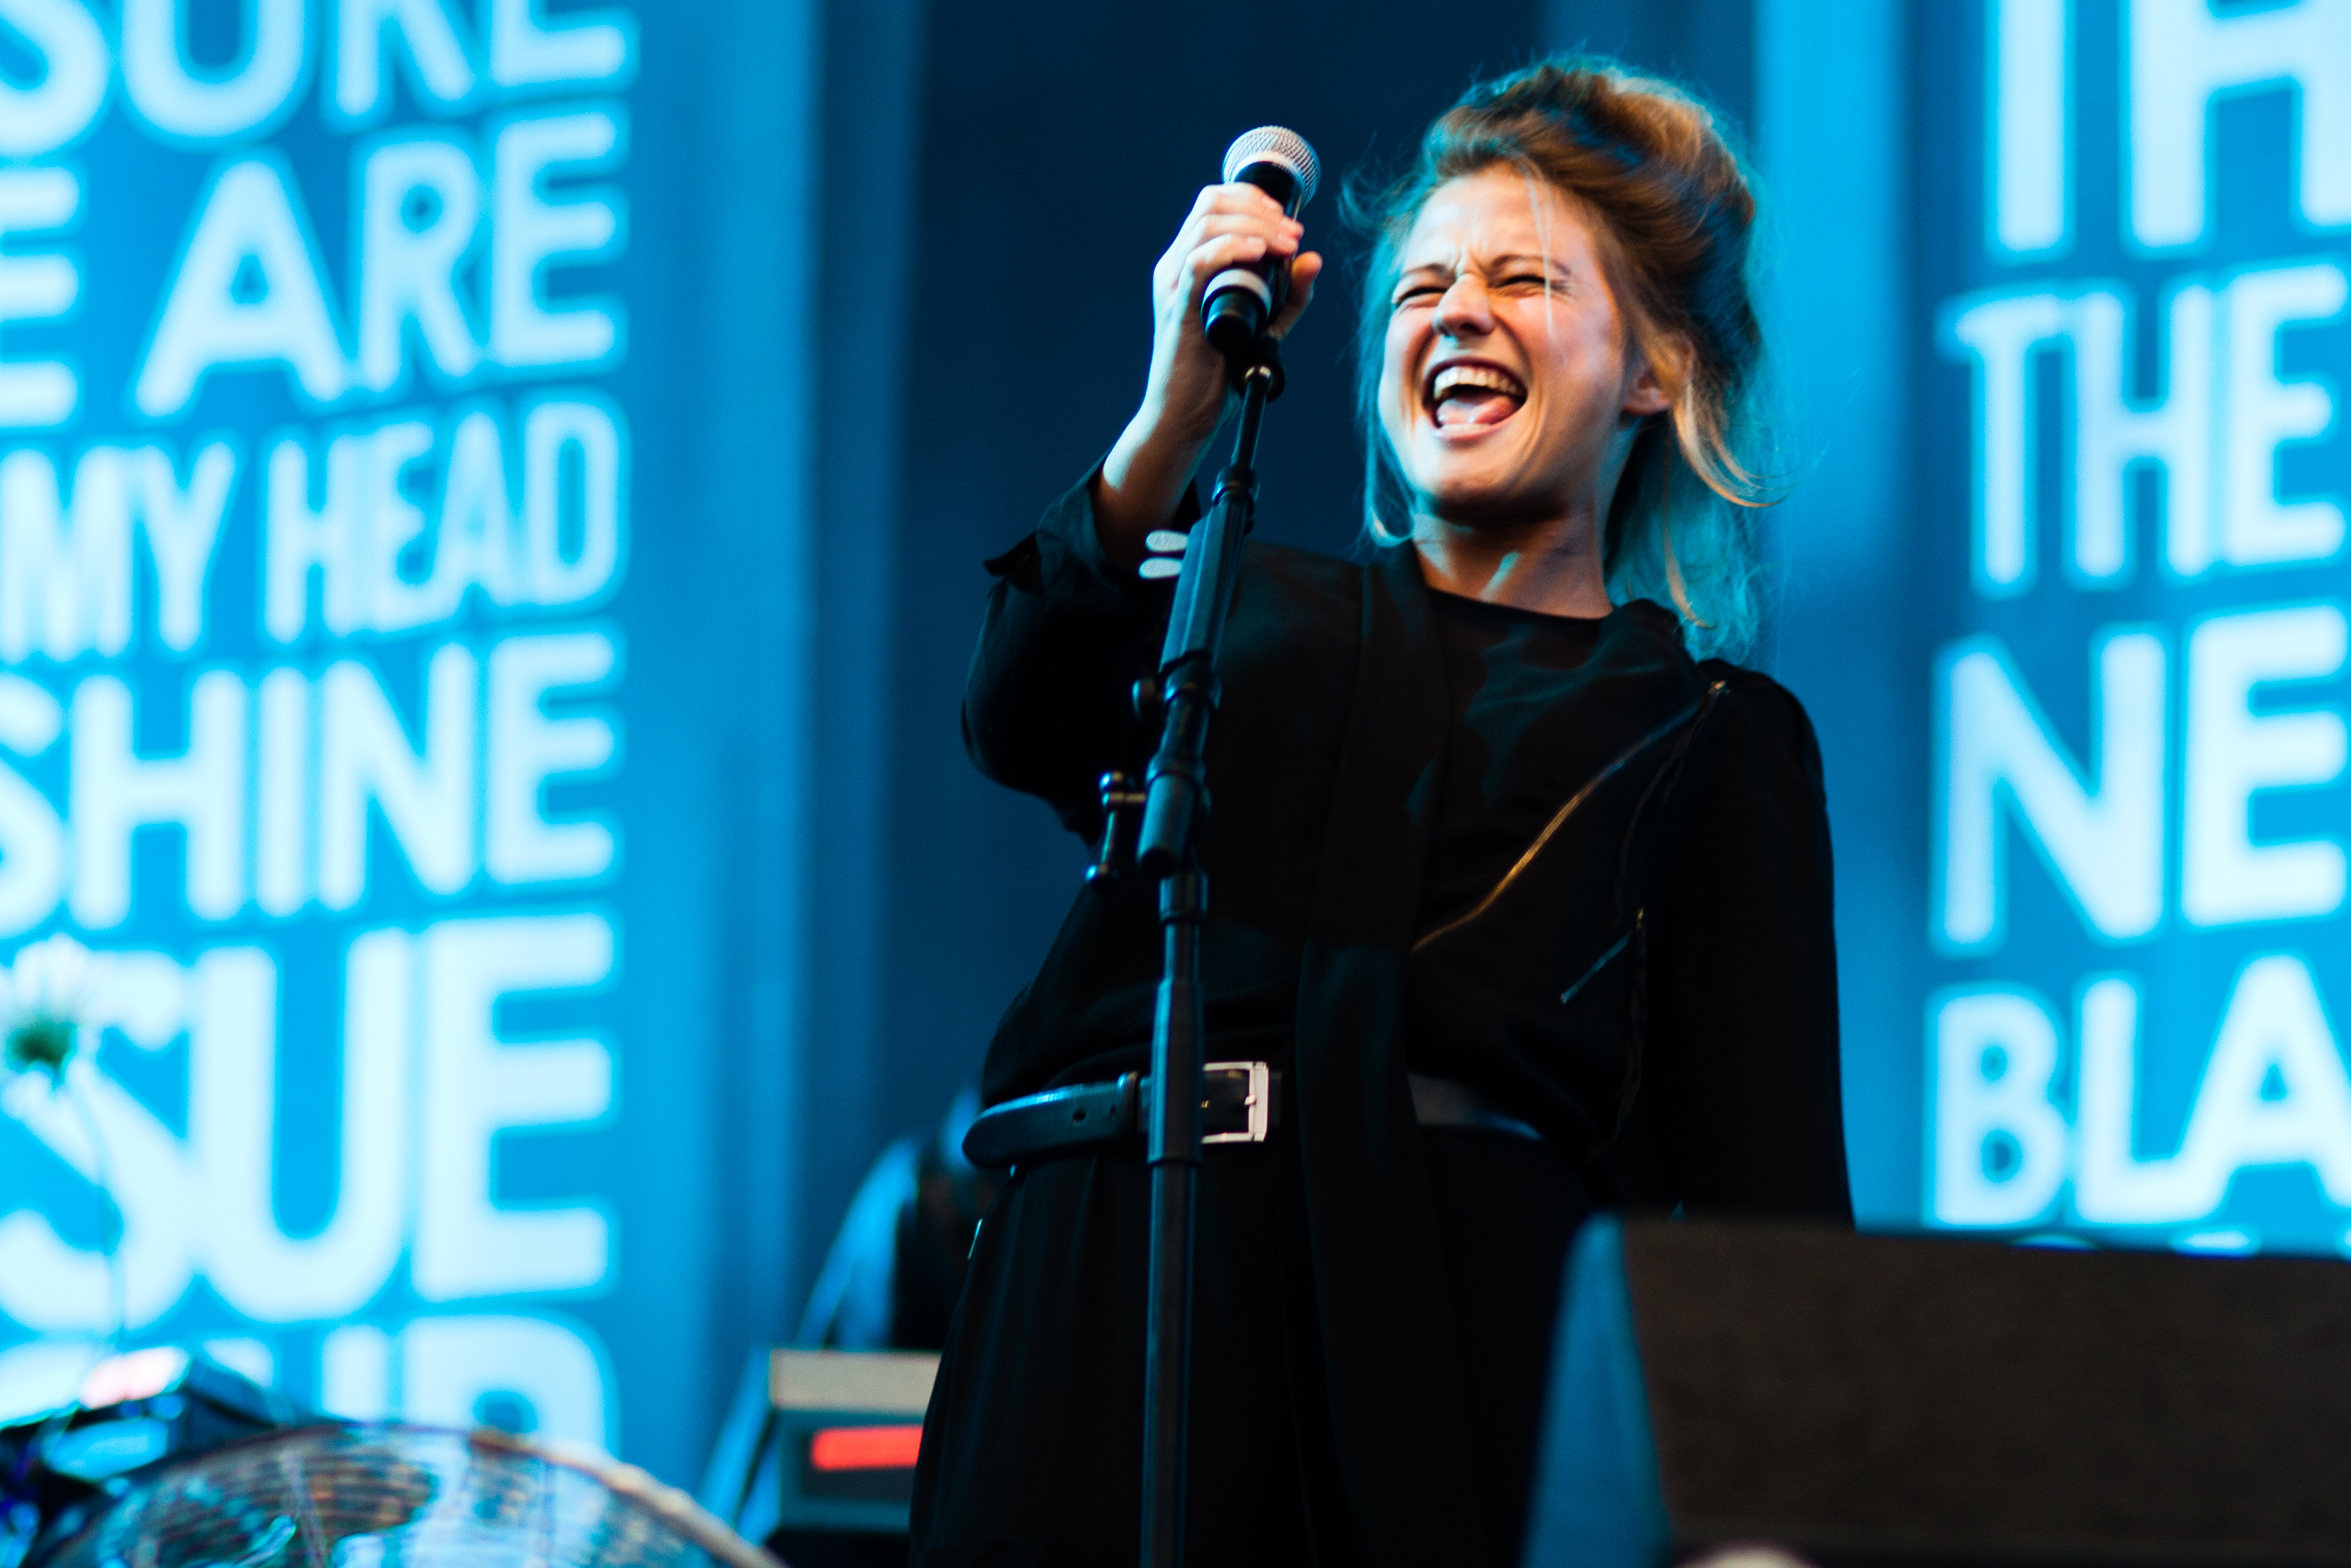
music, concert, live, musician, festival, stage, 2012, dour, dour2012, sue, selah, selahsue, performance, singing, entertainment, singer songwriter